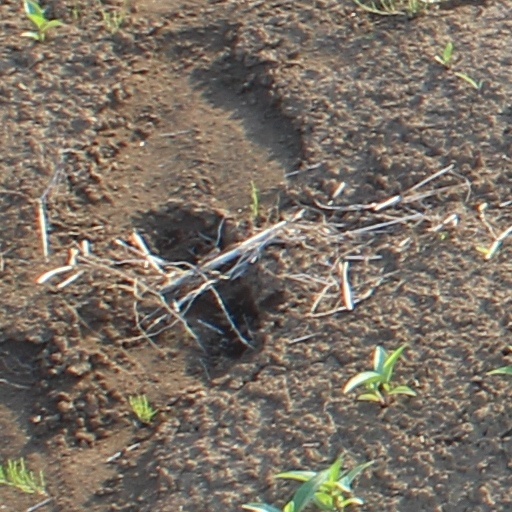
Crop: wheat